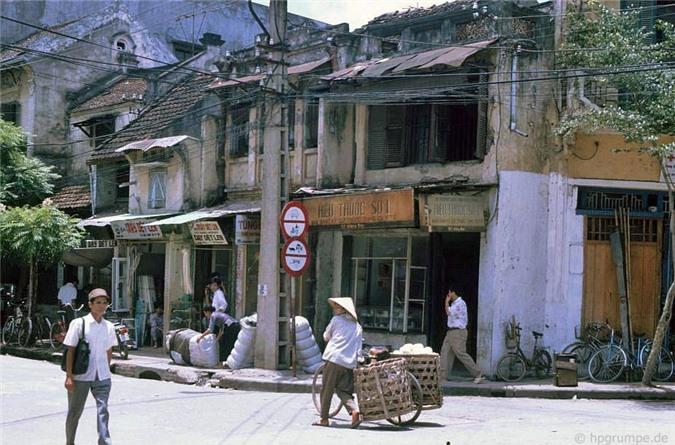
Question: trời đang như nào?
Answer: trời đang nắng